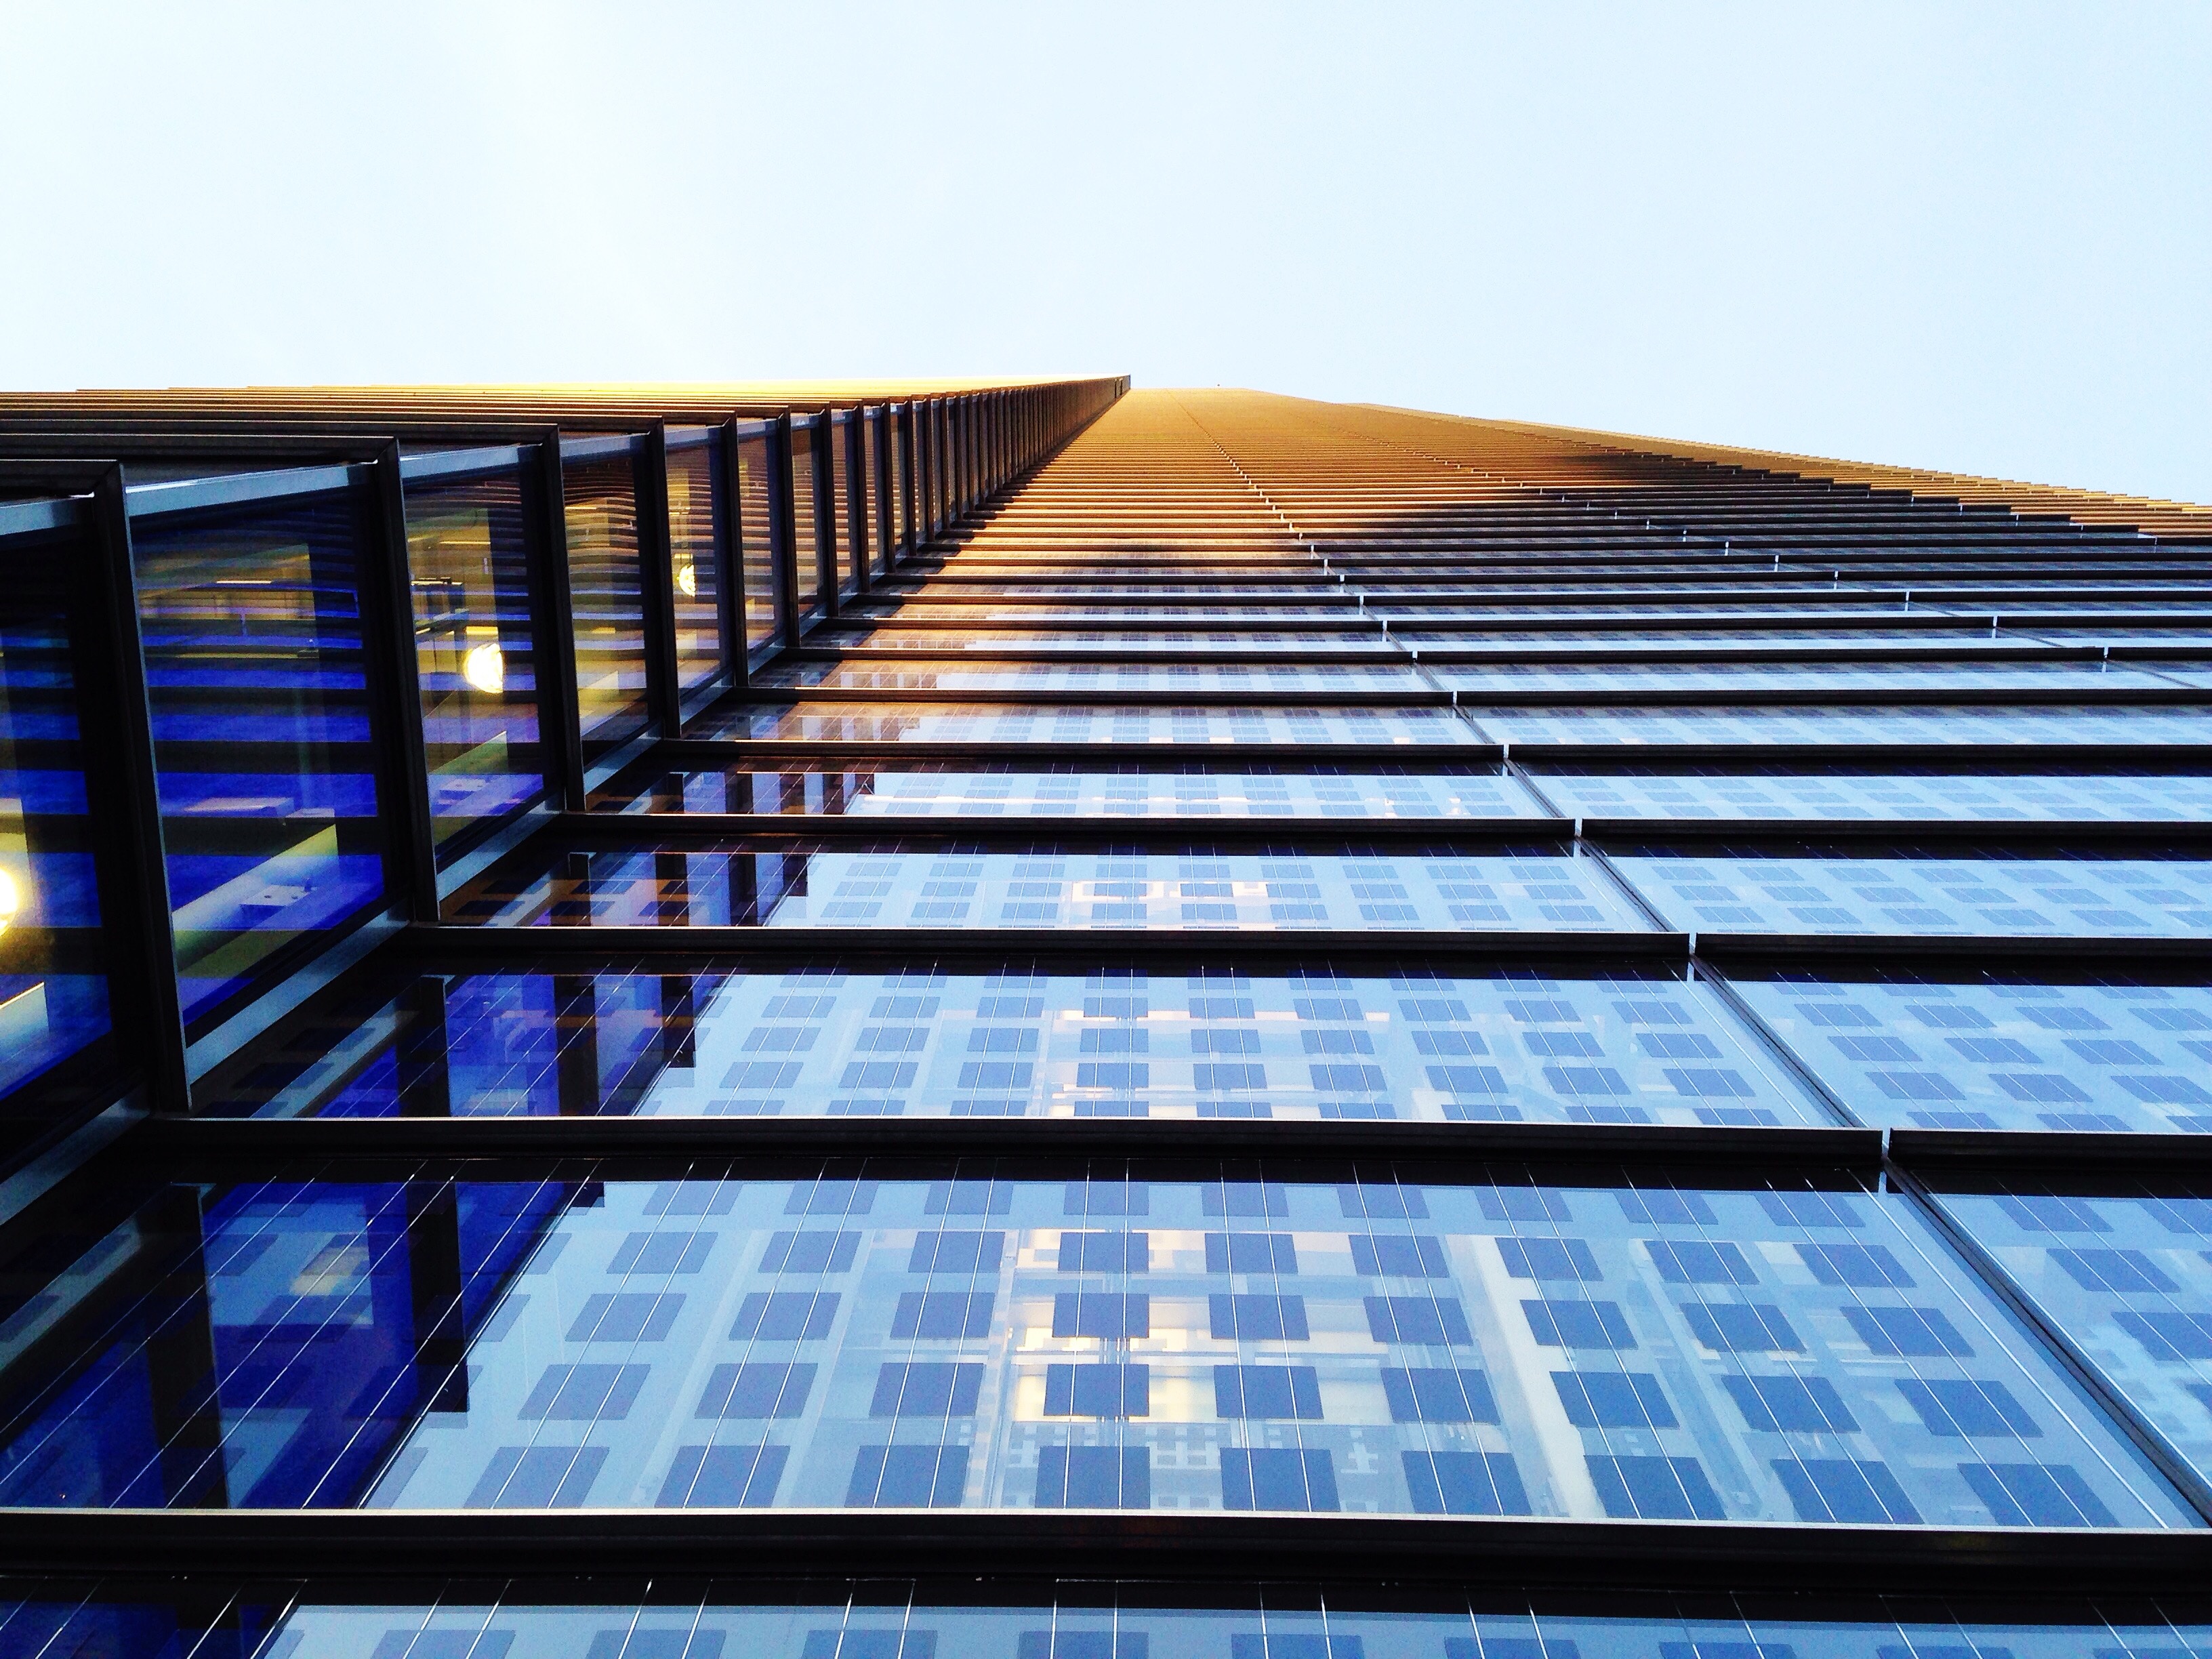
architecture, structure, perspective, building, skyscraper, reflection, facade, high rise, windows, symmetry, low angle shot, daylighting